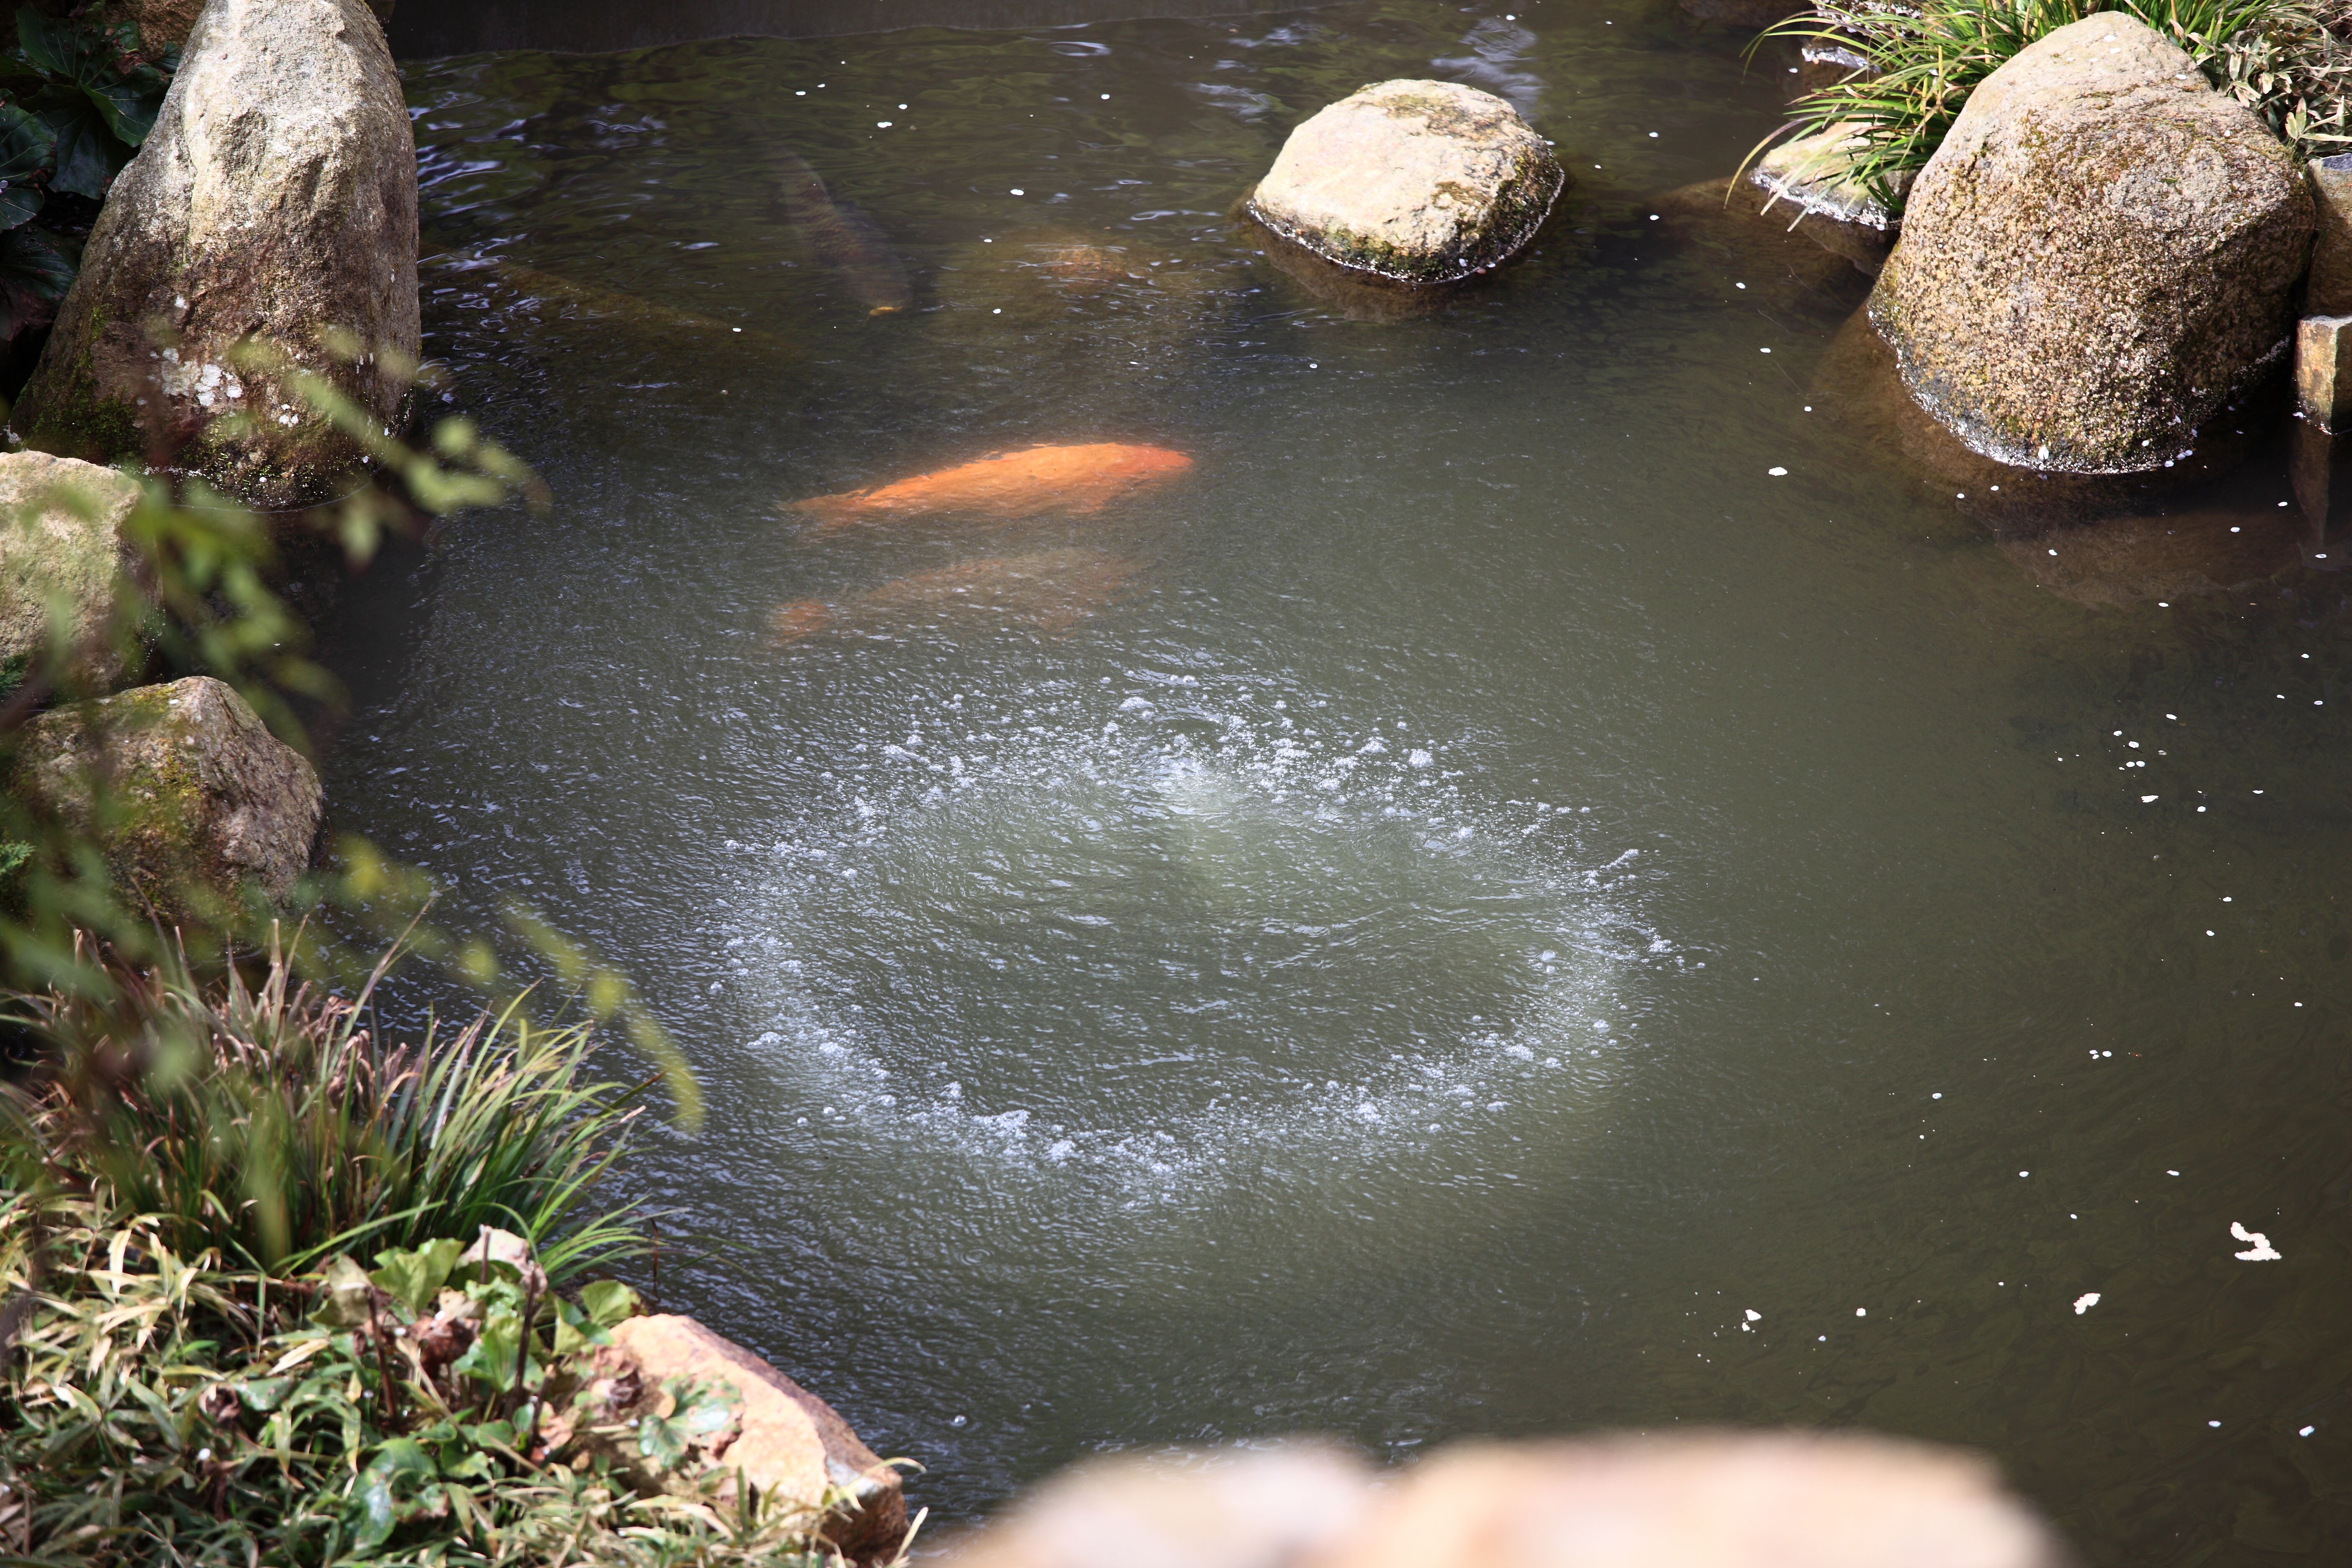
water, rock, pond, wildlife, stream, high, fauna, body of water, 5d, hires, markii, hi, res, resolution, ibaraki, sakuragawa, amabikikannon, carps, fish pond